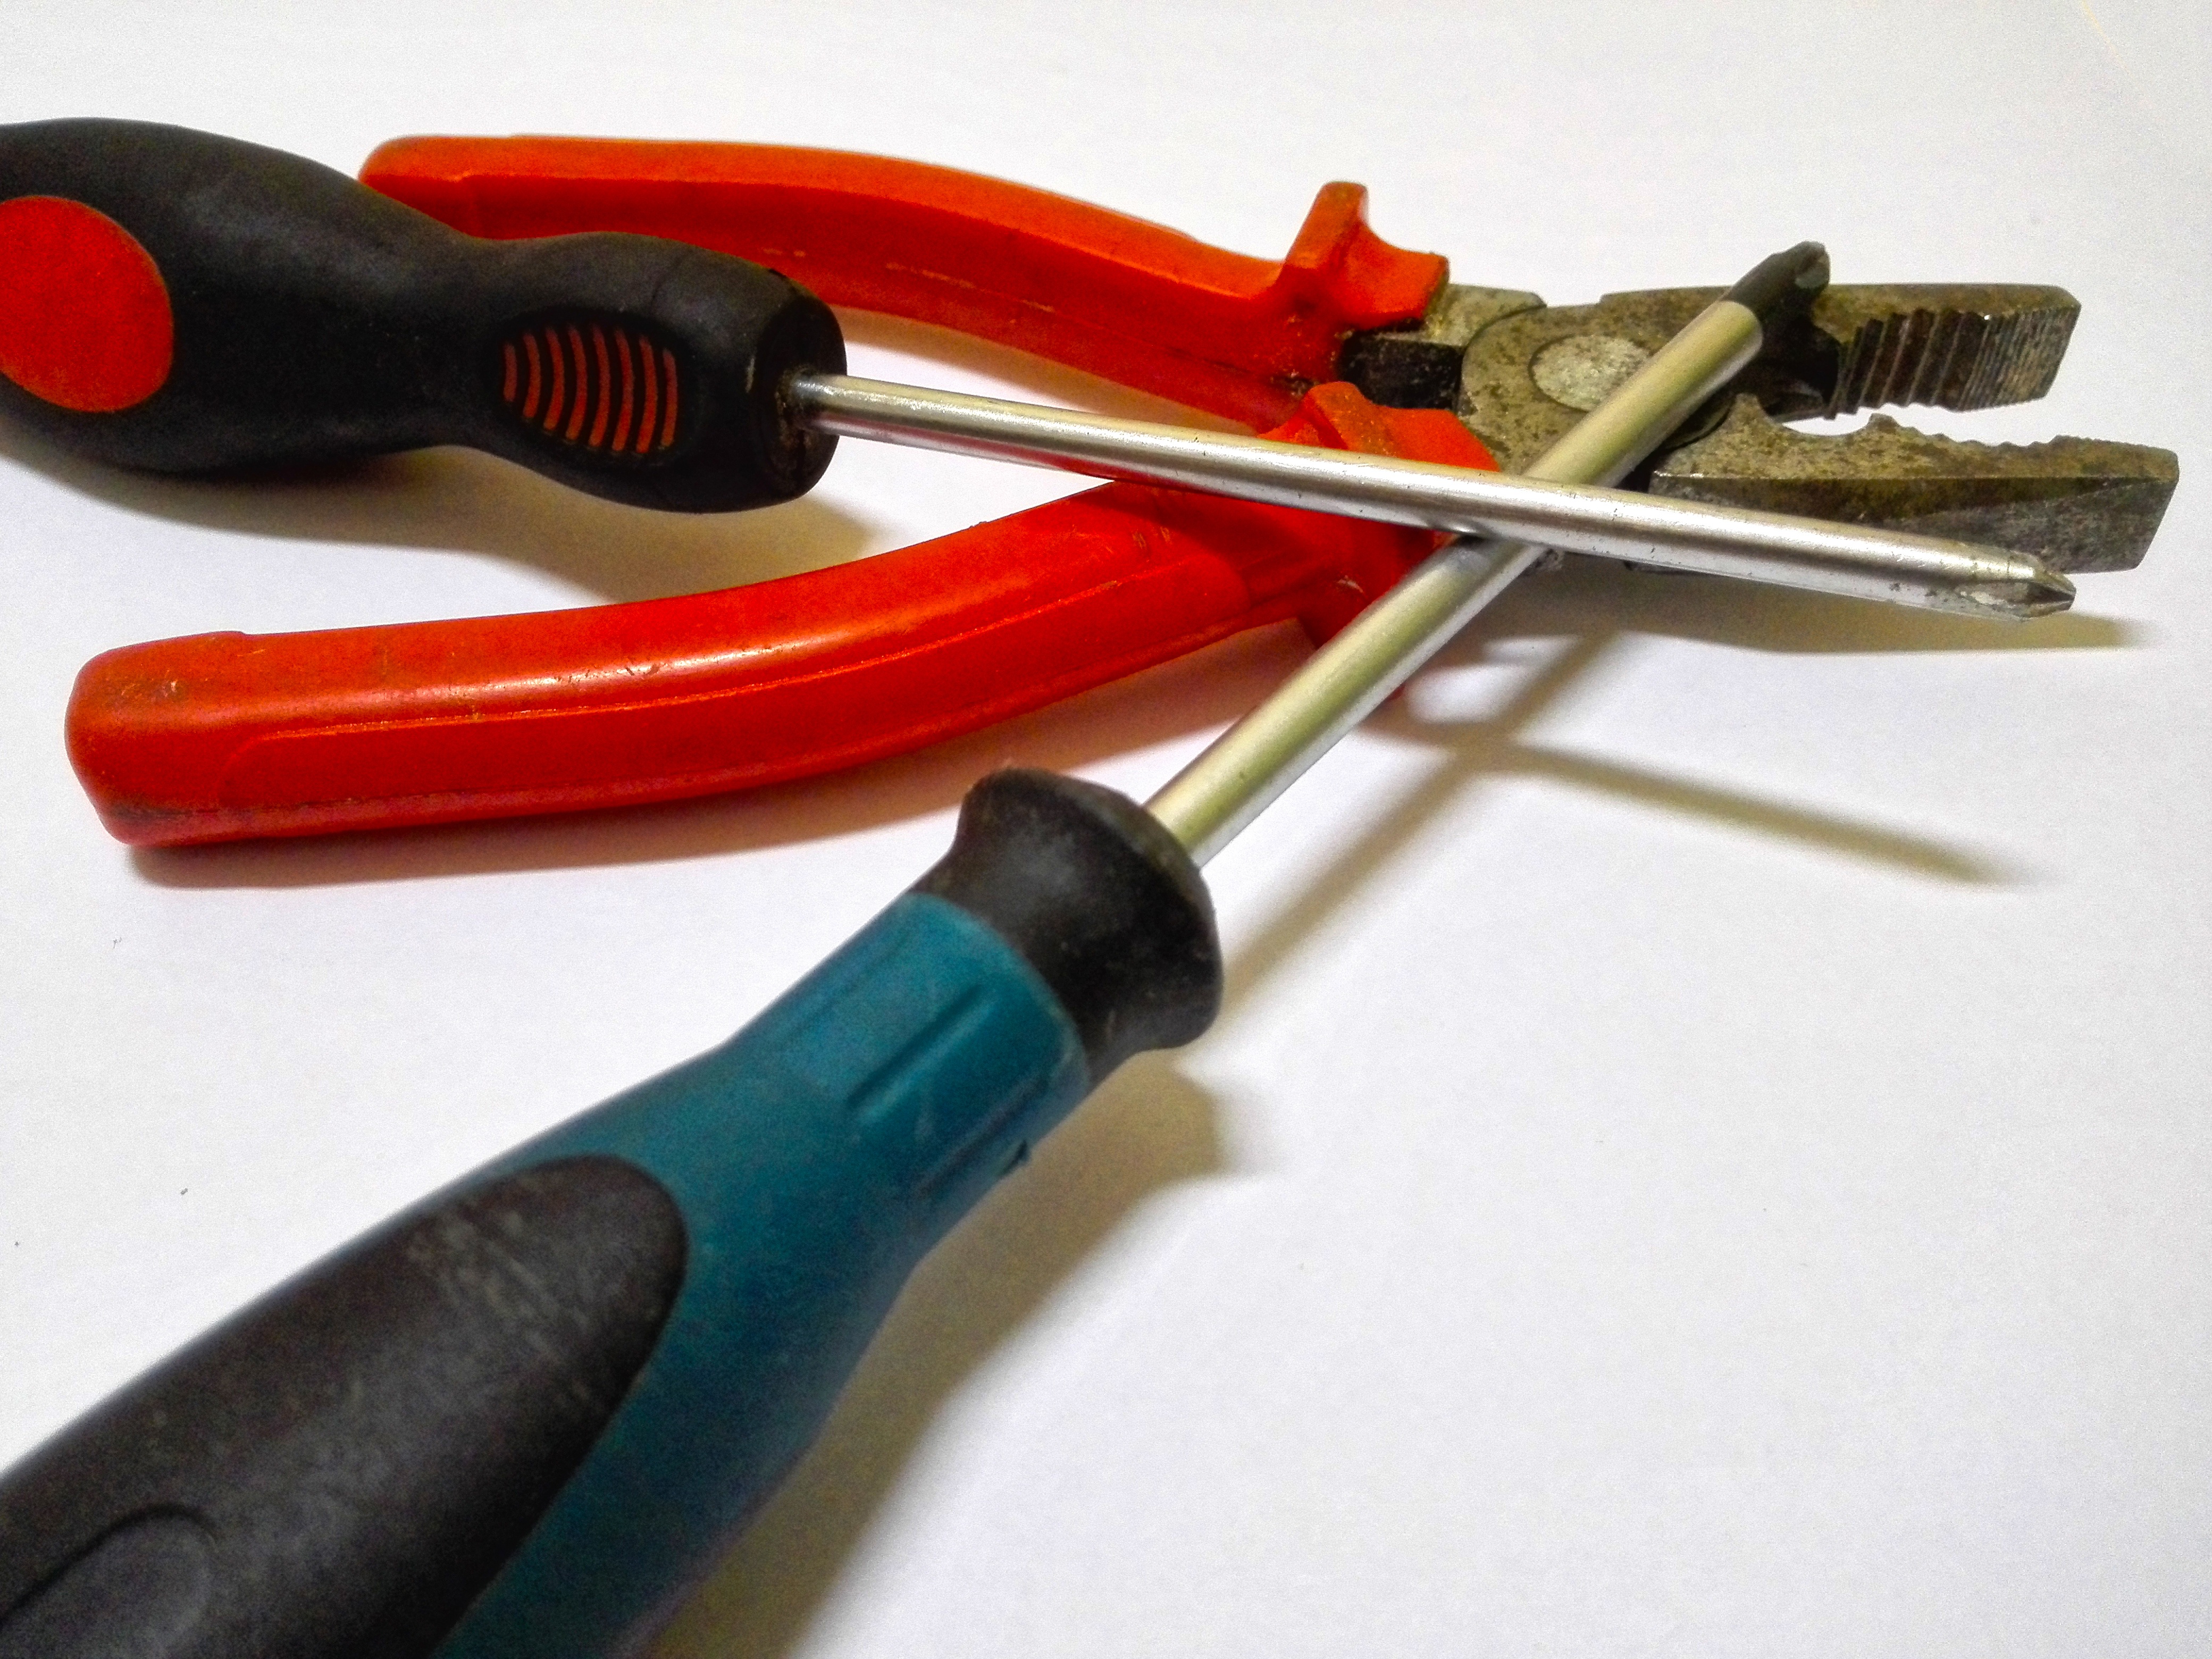
work, tool, repair, tools, pliers, screwdriver, pincers, combination pliers, the foreman